UC Irvine Anteaters baseball

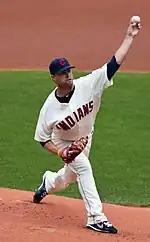
David Huff, shown while pitching for the MLB's Cleveland Indians.

In 2010, the team qualified for the NCAA tournament but was eliminated in the regional round. In 2011, the team won the Los Angeles Regional to advance to its second super regional under Gillespie. In the super regional, the Anteaters lost to Virginia 2 games to 1.